Atomix (video game)

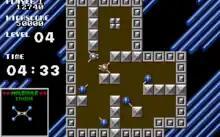
Each level requires the player to assemble a molecule of a different chemical compound.

"Atomix" takes place on a playfield consisting of a number of walls, with the atoms scattered throughout. The player is tasked with assembling a molecule from the atoms. The atoms must be arranged to exactly match the molecule displayed on the left side of the screen. The player can choose an atom and move it in any of the four cardinal directions. A moved atom keeps sliding in one direction until it hits a wall or another atom. Solving the puzzles requires strategic planning in moving the atoms, and on later levels with little free space, even finding room for the completed molecule can be a problem. Once the molecule is assembled, the player is given a score; the faster the puzzle was completed, the higher the score.